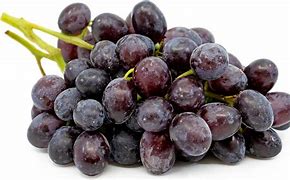
Label: Grapes